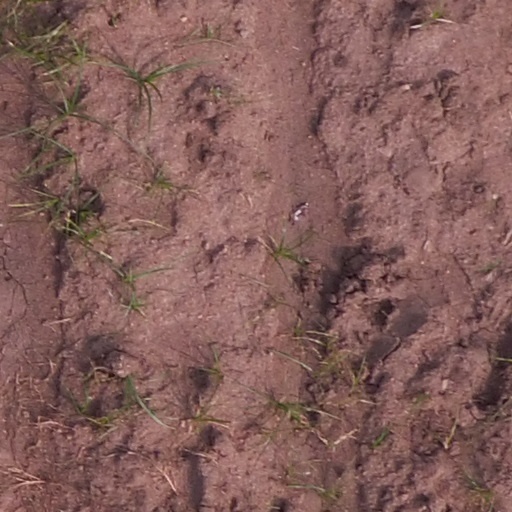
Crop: maize; corn